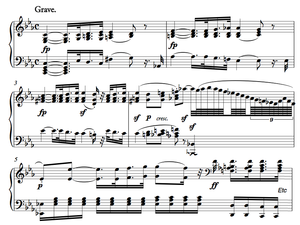
La Sonate pour piano nᵒ 8 en do mineur, op. 13 dite « Pathétique », de Ludwig van Beethoven, a été composée entre 1798 et 1799 et publiée en décembre 1799 sous le titre français de Grande Sonate pathétique, avec une dédicace au prince Lichnowsky, mécène du compositeur depuis son arrivée à Vienne en 1792.